Revolutions of 1848

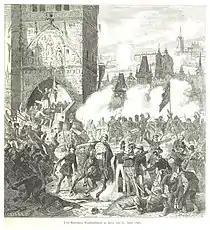
The June Uprising of 1848 in Prague injected a strong political element into Czech National Revival.

Despite forceful and often violent efforts of established and reactionary powers to keep them down, disruptive ideas gained popularity: democracy, liberalism, radicalism, nationalism, and socialism. They demanded a constitution, universal manhood suffrage, press freedom, freedom of expression and other democratic rights, the establishment of civilian militia, liberation of peasants, liberalization of the economy, abolition of tariff barriers and the abolition of monarchical power structures in favour of the establishment of republican states, or at least the restriction of the prince power in the form of constitutional monarchies.